Emblem of Qatar

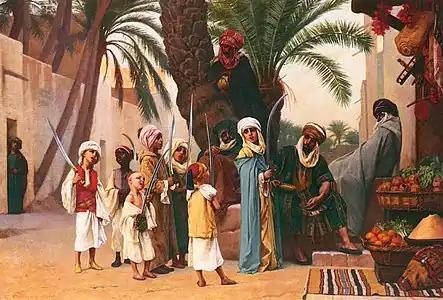
Arabs with scimitars from Boulanger's painting of One Thousand and One Nights

Officially known as a scimitar, the curved sword is known to be a depiction of Qatar's "might as an Arab country" and a “safe haven” for its people. The two crossed scimitars are a feature shared with the Emblem of Saudi Arabia, as is the palm tree, likely due to the weapon's role in Arabian history, and the date palm being the most cultivated fruit in the Arab peninsula. The curved sword or "scimitar" was widespread throughout the Middle East from at least the Ottoman period until the age of smokeless powder firearms had relegated swords to dress and ceremonial function.